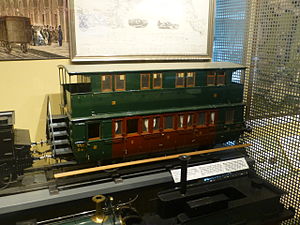
Det Sjællandske Jernbaneselskab / Driften
Model af dobbeltdækkervogn fra 1870 til Klampenborgbanen.
Det Sjællandske Jernbaneselskab var et jernbaneselskab, der byggede og drev de første jernbaner på Sjælland. Det blev oprettet for at drive den første jernbane i det danske kongerige fra København til Roskilde, der indviedes i 1847.